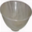
Label: bowl